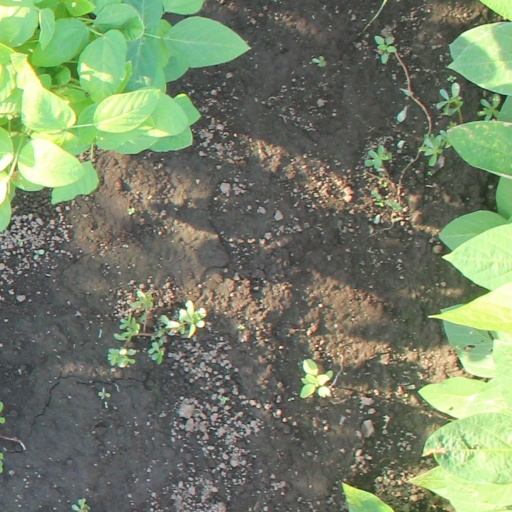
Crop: soybean